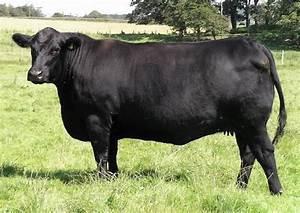
cow